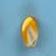
Maize quality: Good